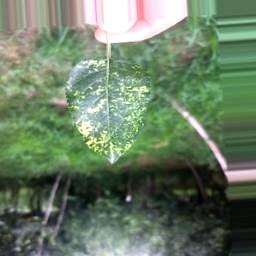
Label: Apple_Mosaic